The Elusive Avengers

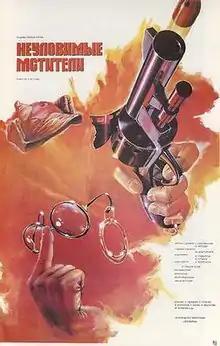
Film poster

The Elusive Avengers (translit. "Neulovimye mstiteli") is a 1967 Soviet action adventure film by Mosfilm. Directed by Edmond Keosayan, the screenplay by Keosayan and Sergei Yermolinsky is loosely based on the novel "Red Devils" by , which was previously adapted in 1923. The film is an example of Ostern, set in Russia during the Russian Civil War of 1917-1923.